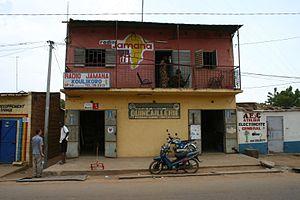
Au Mali, pays qui a retrouvé la démocratie en 1991, le pluralisme est la règle à travers les différents médias.